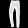
Label: Trouser